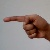
The image shows a hand gesture representing the letter 'G' in Indian Sign Language.